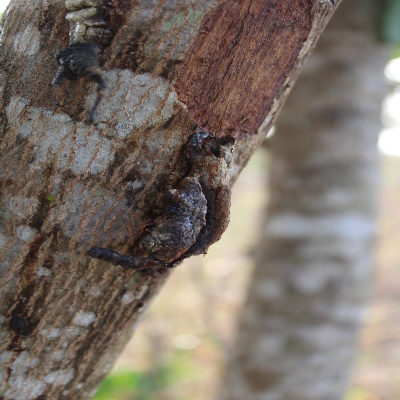
Crop: Cashew
Condition: gumosis